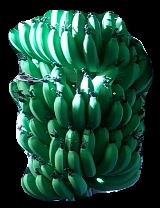
Variety: pachbale
Grade: grade1